Sōhei

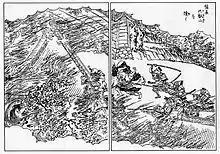
Oda Nobunaga forces setting fire to Enryaku-ji and massacring the monks in the 1571 Siege of Mount Hiei (depiction in the "Ehon taikōki")

Tokugawa Ieyasu attacked the Ikkō-ikki of Mikawa in 1564, in the Battle of Azukizaka, and failed to defeat the Ikkō-ikki, but returned shortly afterwards with a contingent of warrior monks from his own religious sect, Jōdo-shū, and, after defeating the Ikkō adherents in battle, burned all their temples to the ground. As Oda Nobunaga rose to power at the end of the 1560s, the monks of Enryaku-ji regained their military might, and fought a number of skirmishes in the streets of Kyoto against a new rival sect, Nichiren Buddhism. They eventually burned all of Kyoto's Nichiren temples to the ground, and then sought allies among the local lords ("daimyō"). Unfortunately for them, the Azai and Asakura clans they allied with were enemies of Oda Nobunaga. Beginning on September 29, 1571, Nobunaga's army of 30,000 led the Siege of Mount Hiei, destroying Enryaku-ji and massacring thousands. Though it was rebuilt, the standing army of warrior monks would never be reconstituted after this devastation.